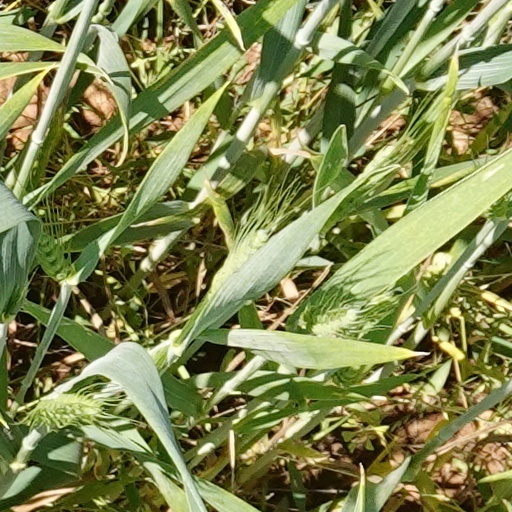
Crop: wheat